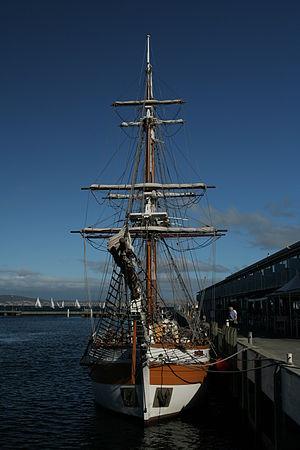
Le brick Lady Nelson